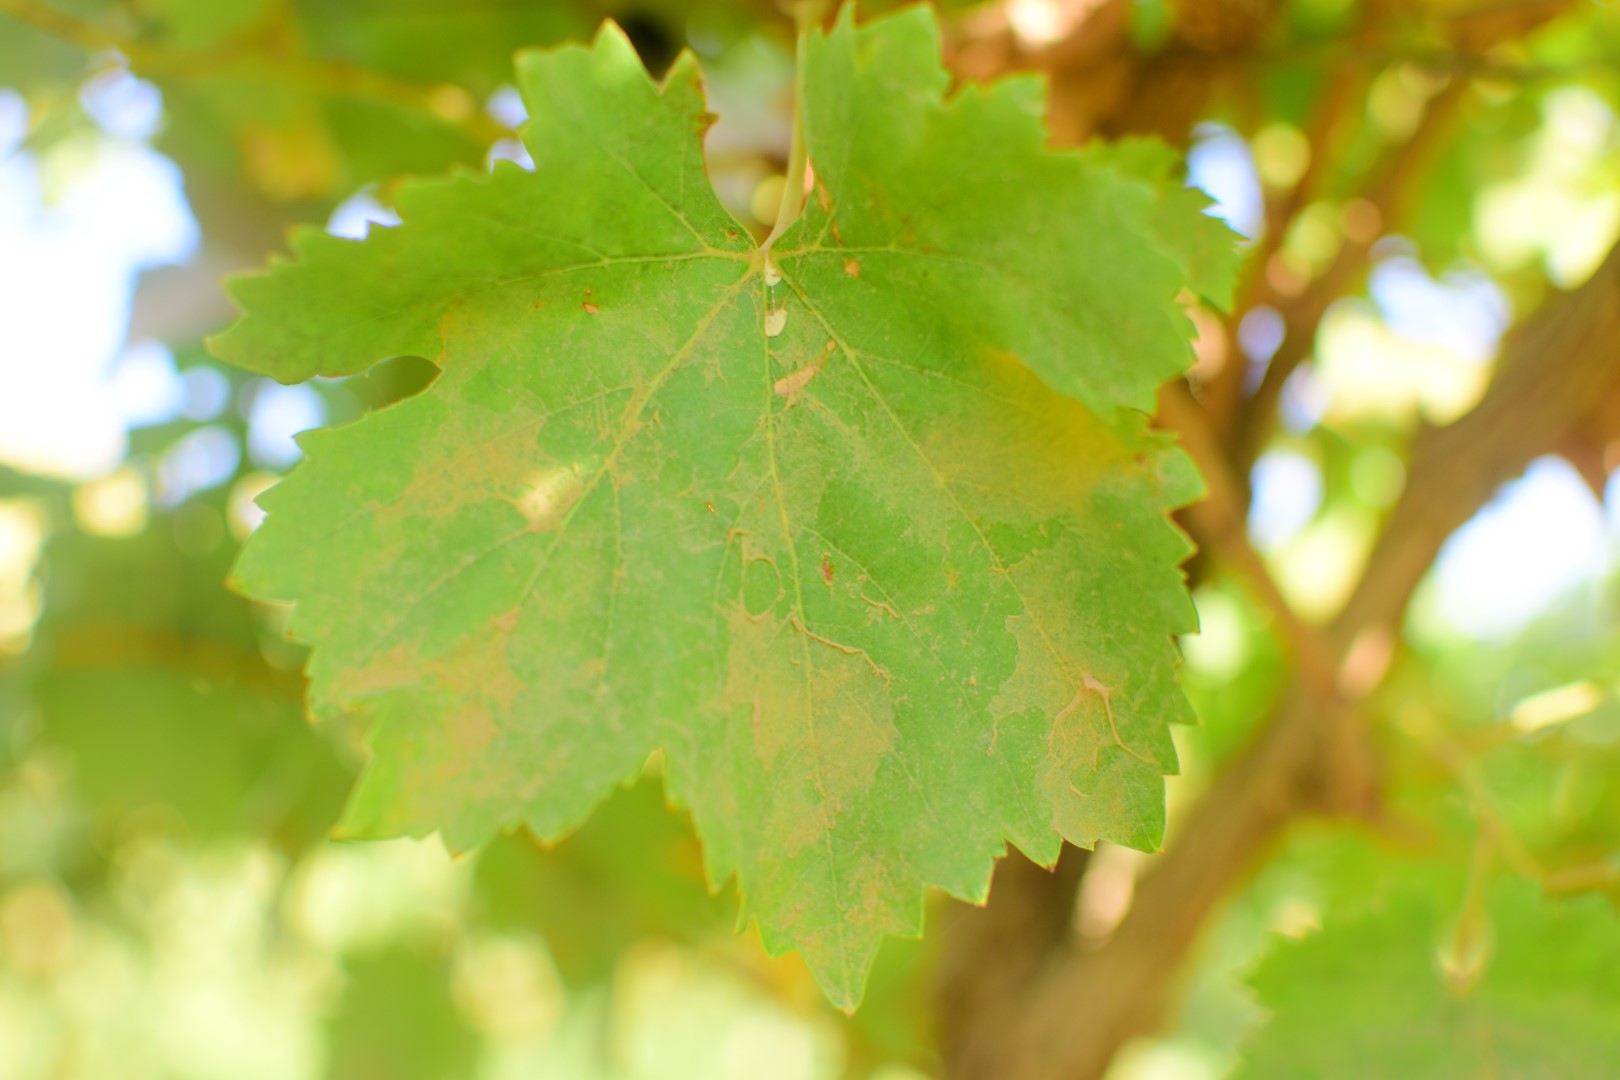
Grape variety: Deas Al-Annz